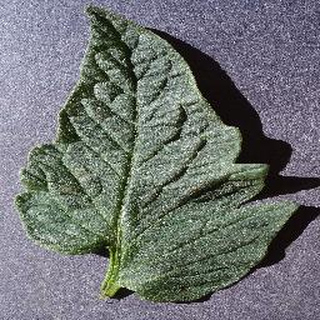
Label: healthy_tomato